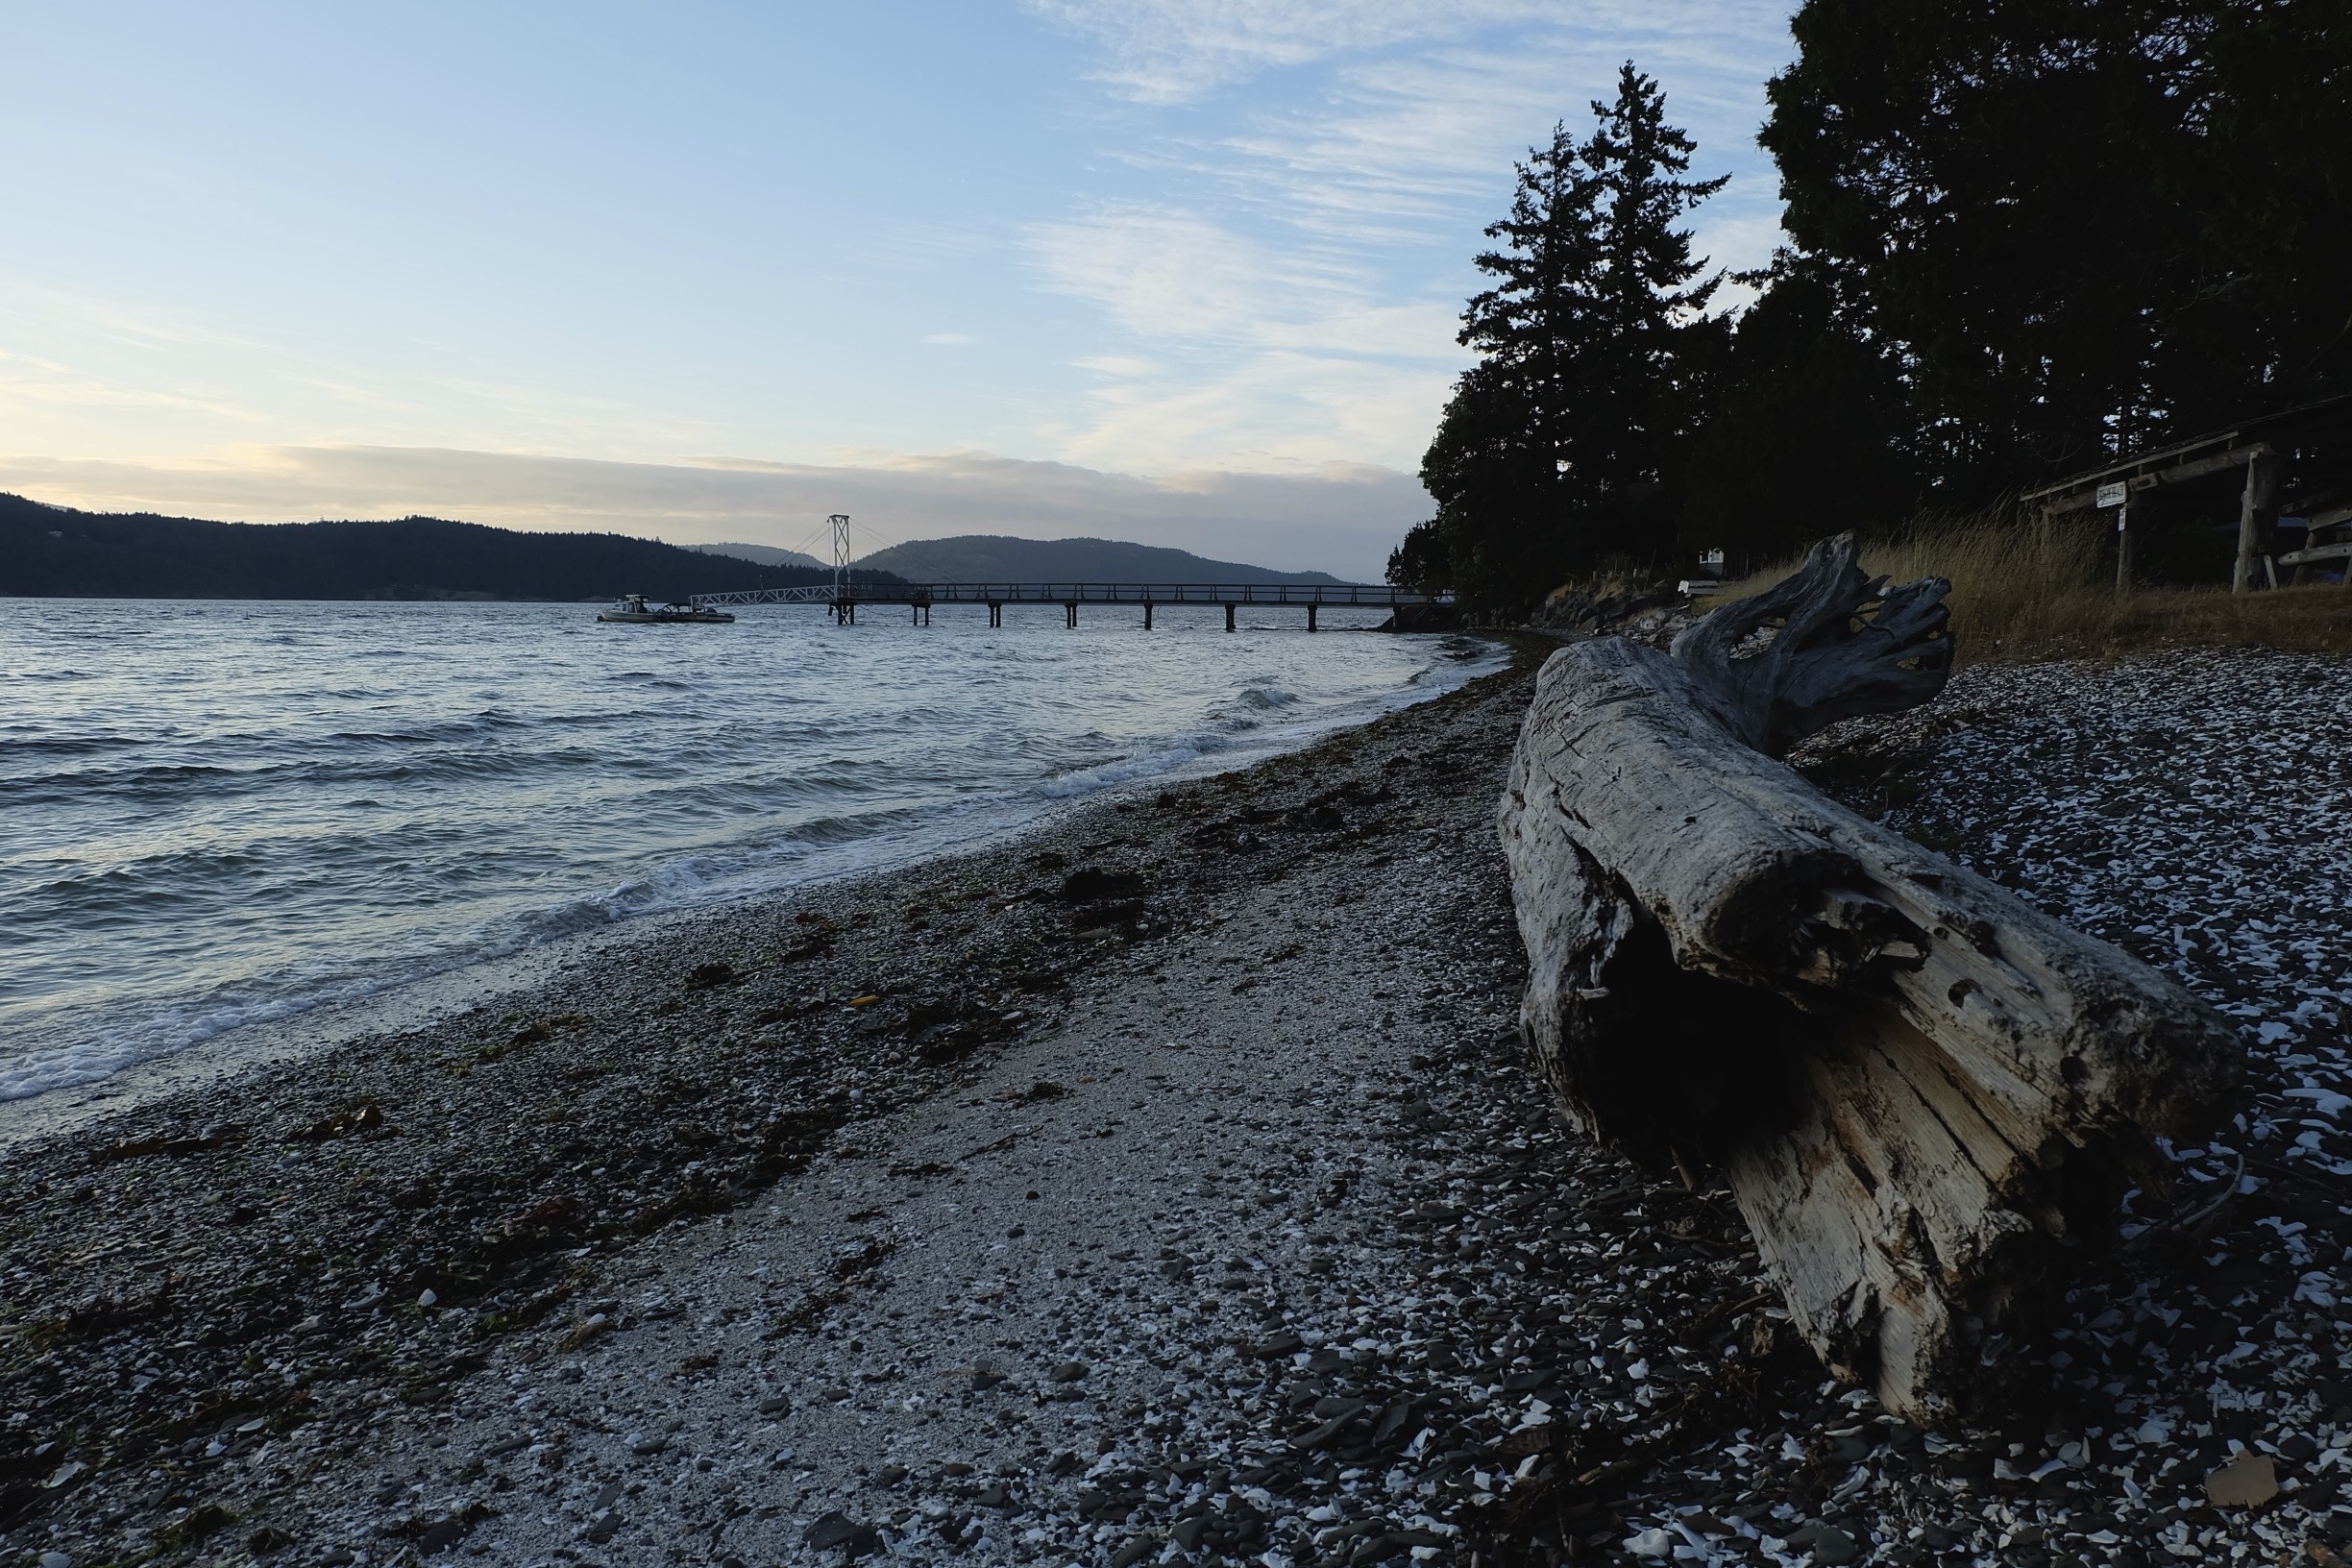
beach, landscape, sea, coast, water, nature, sand, snow, winter, sky, shore, wave, lake, river, ice, log, weather, season